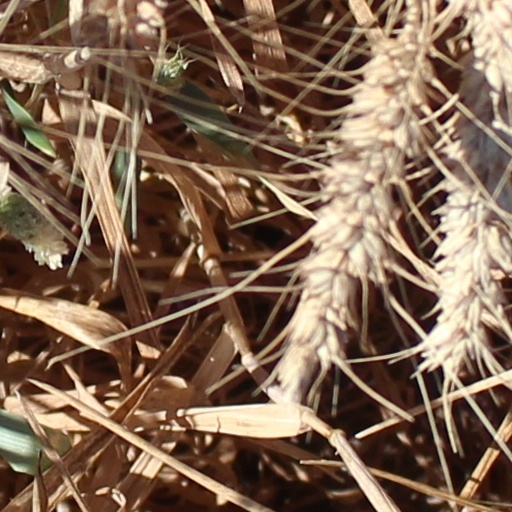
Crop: wheat